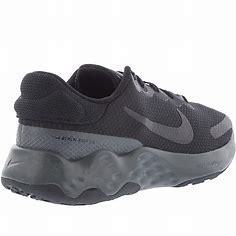
Brand: Nike
Model: Renew Ride 3